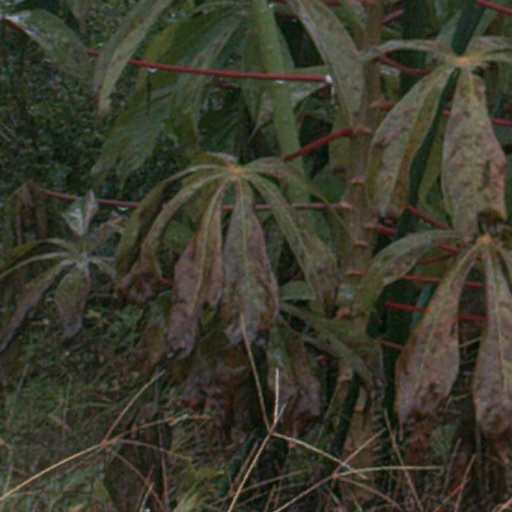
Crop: cassava